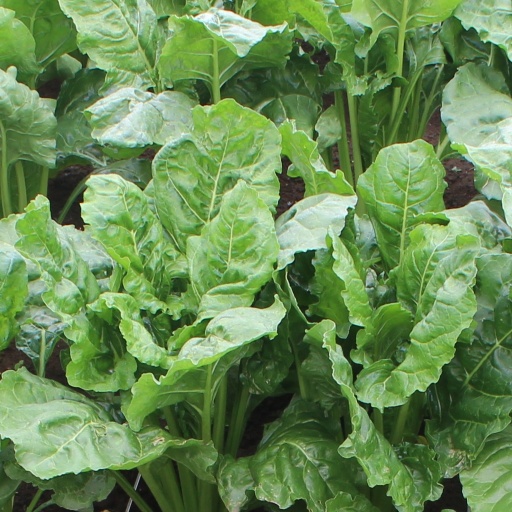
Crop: sugar beet